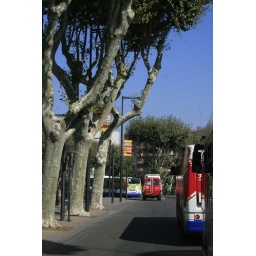
van in the bus lane